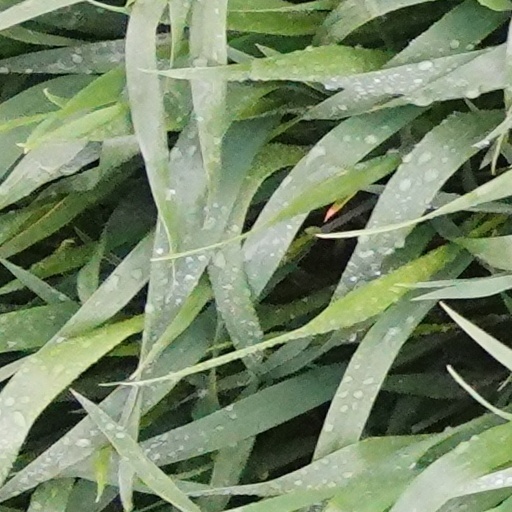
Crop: wheat